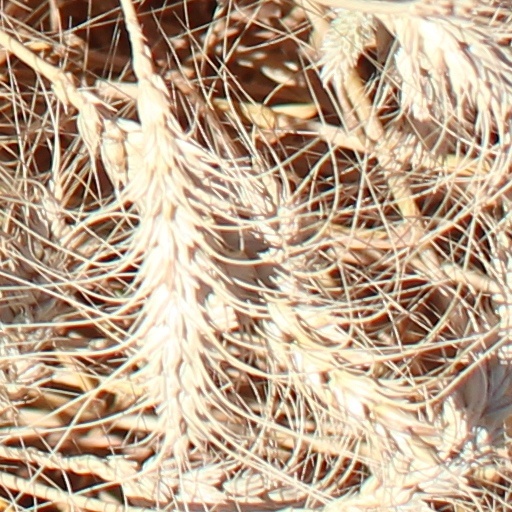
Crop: wheat